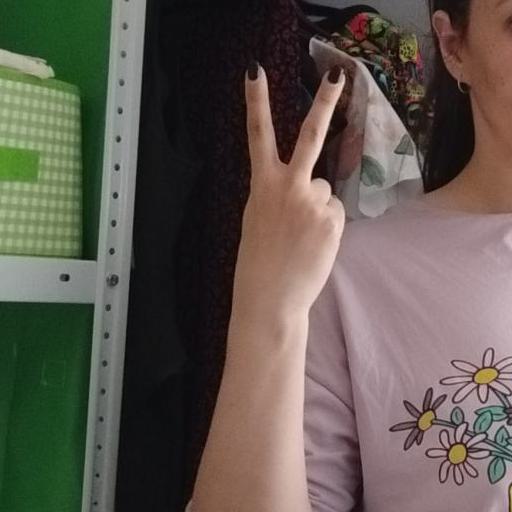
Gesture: peace_inverted